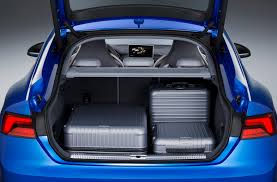
Label: noambulance